Battle of Yeghevārd

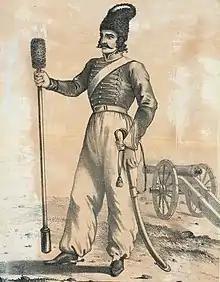
An illustration of a Persian artilleryman

Emboldened by the disastrous defeats of the Ottomans at the hands of Nader and seizing on the pretext that an army of Tatars had violated the sovereignty of Russia by marching along the black sea coast to join Koprulu Pasha against Nader's forces, Russia soon entered into military operations against the Ottoman Empire, eventually capturing Azov. Austria also chose this moment to simultaneously join in a war against Istanbul, however they did not share their Russian ally's success on the field suffering a catastrophic defeat at Grocka.